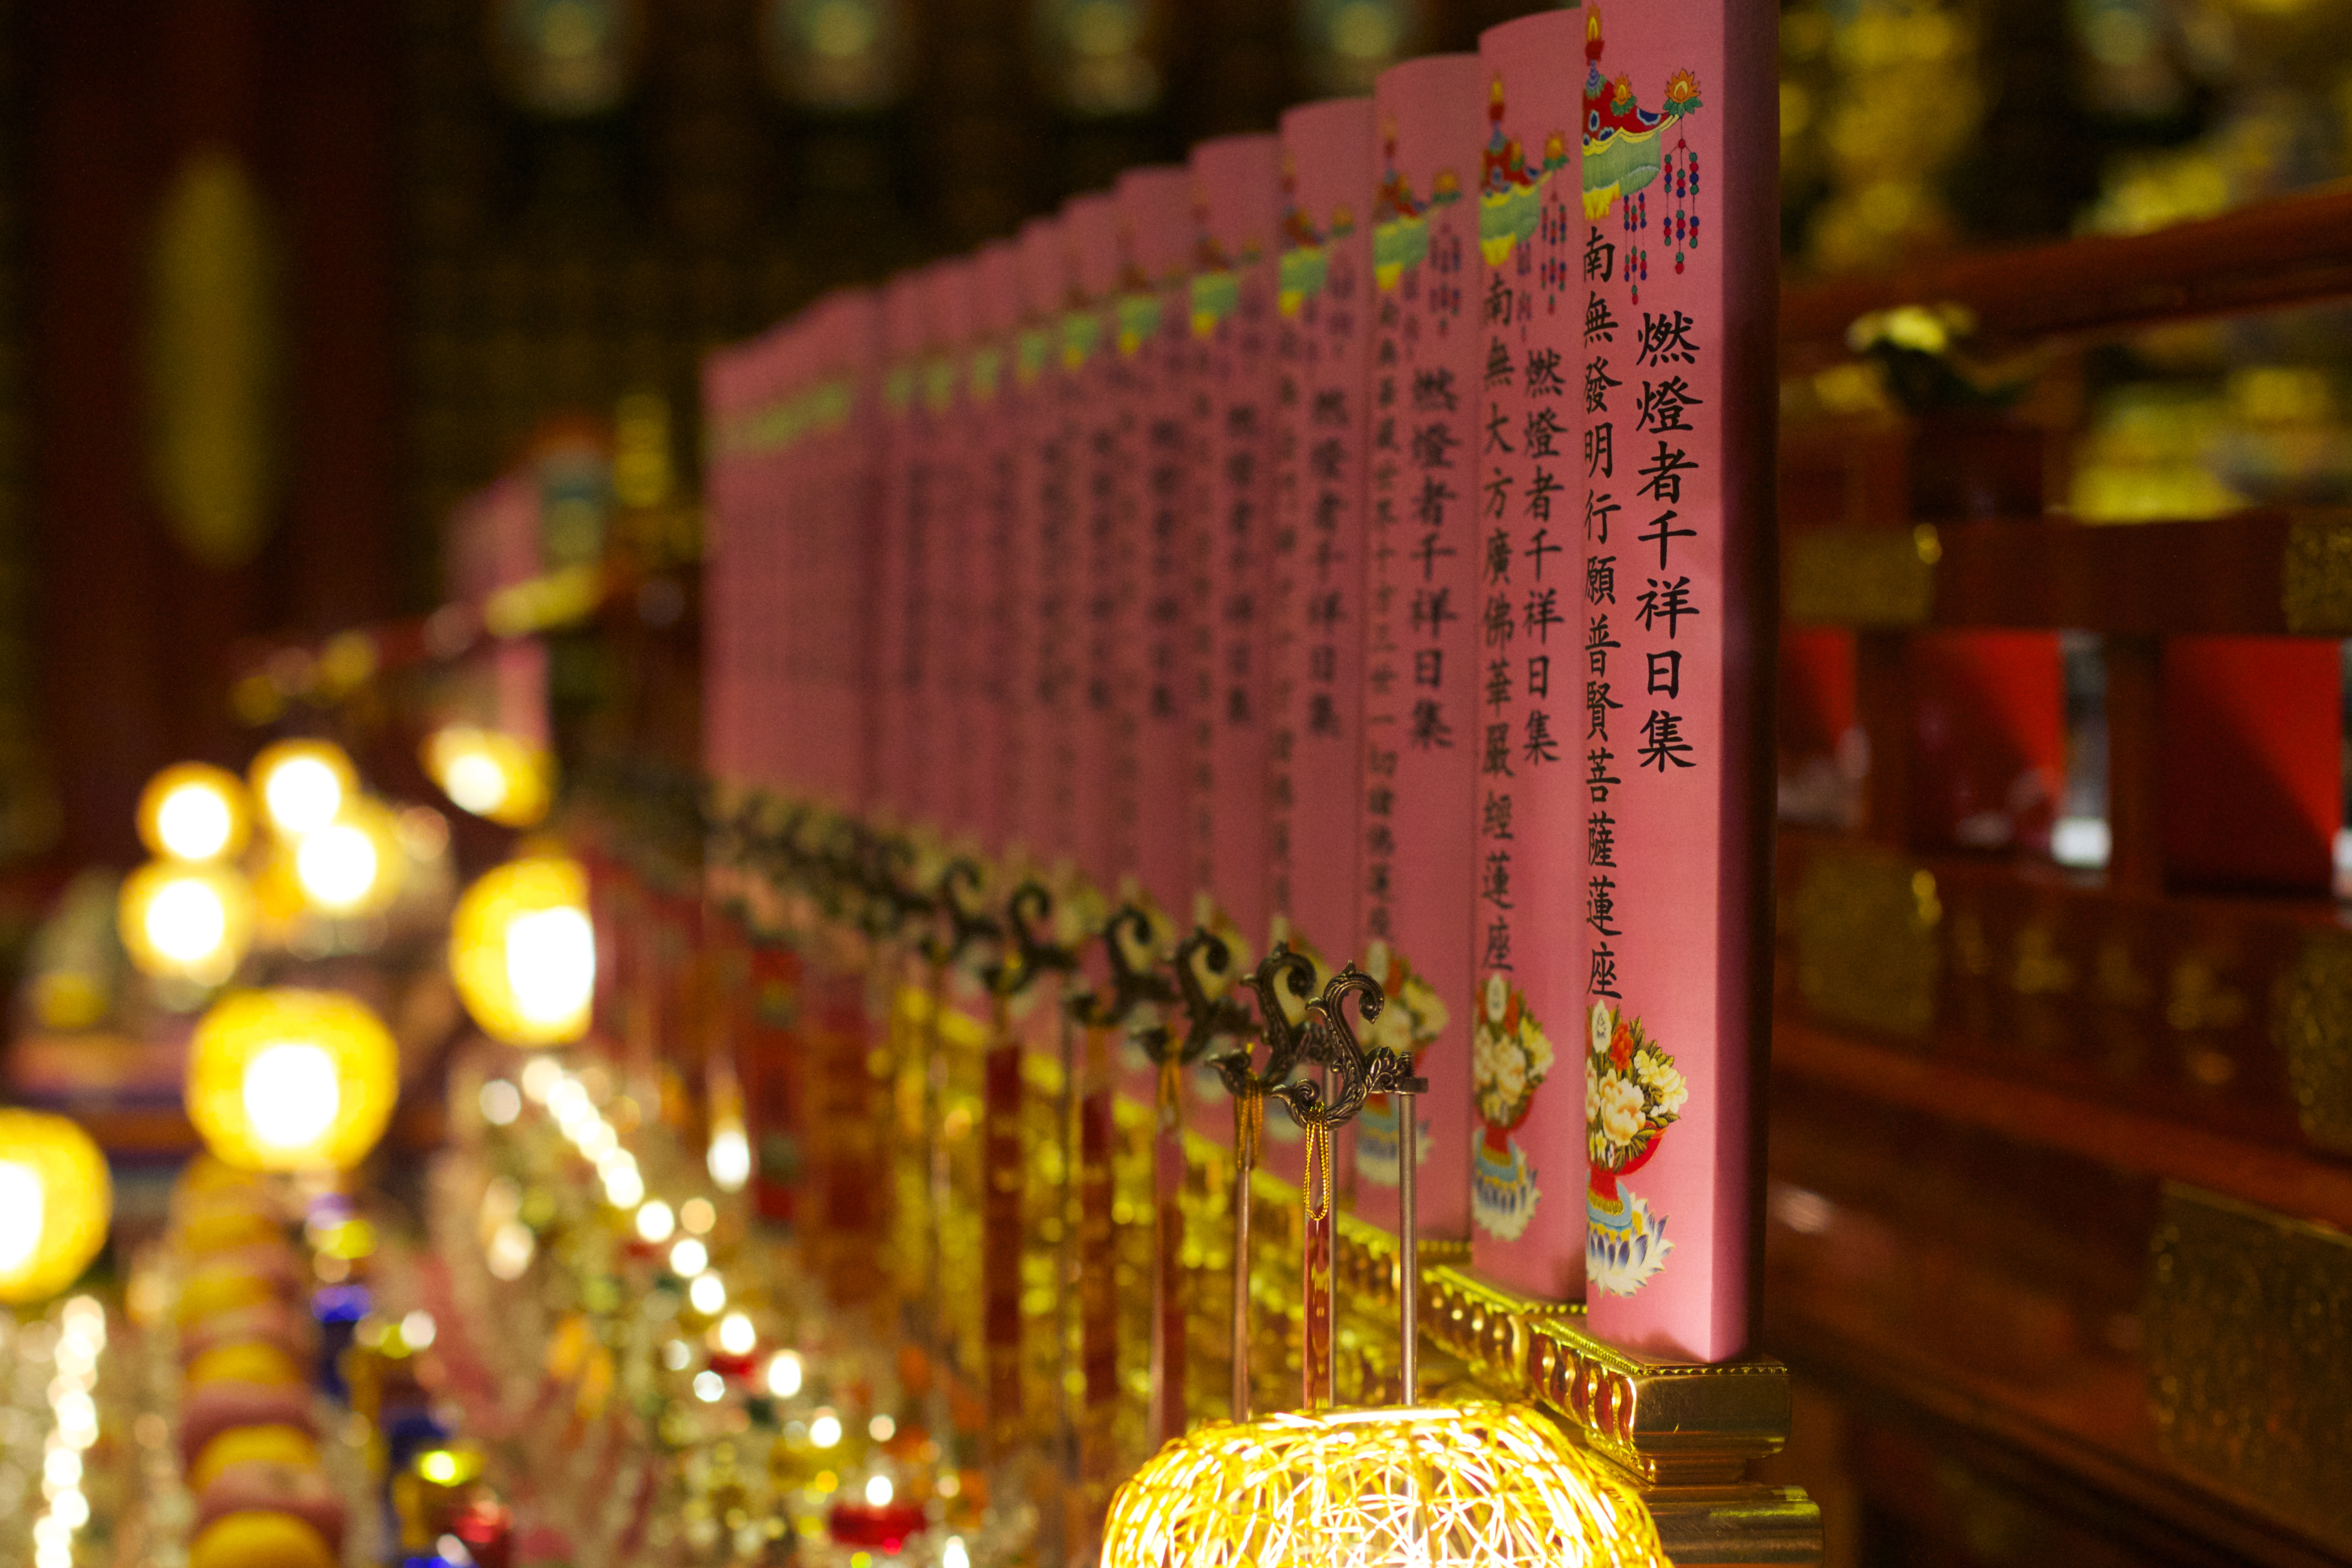
night, color